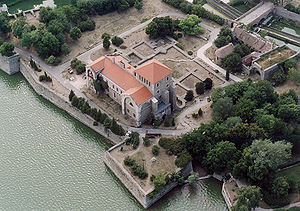
Tata / Henvisninger
Slot i Tata
Tata er en by i det nordvestlige Ungarn med 23.217 indbyggere. Byen ligger i provinsen Komárom-Esztergom.